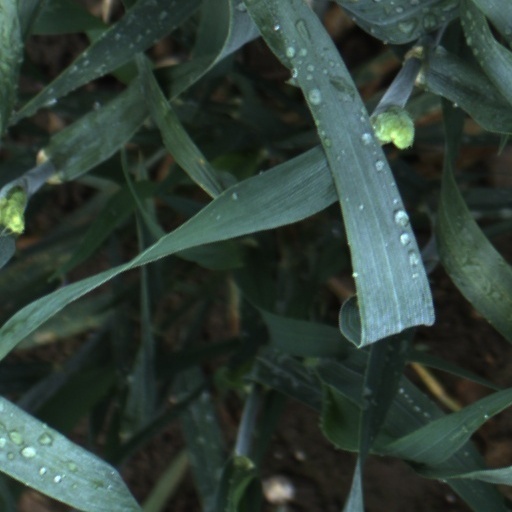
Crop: wheat